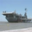
Label: ship